ESO Supernova Planetarium & Visitor Centre

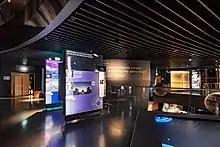
Exhibitions Include 104 app kiosks, 147 panels and 92 huge wall and floor prints.

The ESO Supernova organises several different guided tours each day in both German and English, covering diverse topics within astronomy, the history of ESO, and the architecture of ESO’s buildings. Three of the regular tours are listed below, but special bookable tours on a variety of themes are also available.